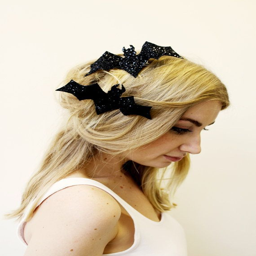
if your hair is a darker shade , sprinkle the bats with a little glitter so they stand out better .